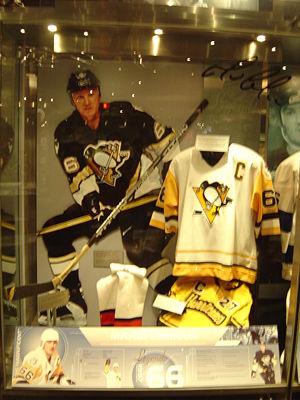
Vitrine consacrée à Mario Lemieux au Temple de la renommée du hockey.
Mario Lemieux, C. Q., O.C., est un joueur canadien de hockey sur glace. Surnommé « Le Magnifique » du fait de son talent, récompensé par de nombreux titres, il est considéré comme l’un des plus grands joueurs de l’histoire du hockey et de la Ligue nationale de hockey. Ses statistiques parlent d'elles-mêmes : il fait partie du petit cercle des joueurs avec plus de 500 buts, ainsi que de celui de ceux avec plus de 1 000 points et il figure tout en haut des classements des meneurs de la Ligue nationale de hockey.